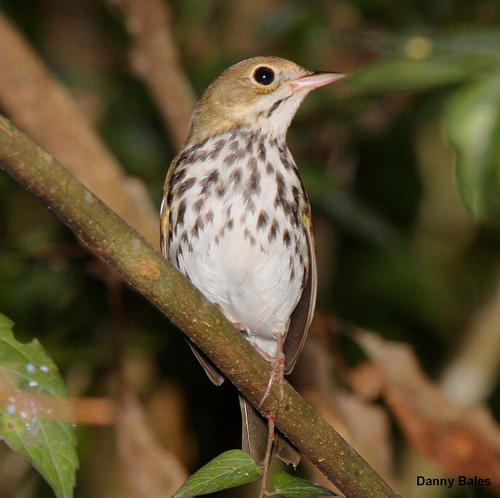
this is a tan bird with a speckled cream and brown belly and a sharp, medium-sized bill.
a small bird with a white belly containing brown speckles, and a fairly large light pink beak.
this small bird has a white belly and black speckled breast, with a black round eye and small pointed beak.
this bird has a speckled belly and breast with a short pointy bill.
this bird has a white breast with dark brown speckles.
this bird's abdomen is fully white while its belly is white with brown speckles .
small tan bird with black and white speckled chest.
a very small bird with a white belly featuring brown speckles that also has dark black eyes and an average sized beak
this bird is brown and white in color, with a light pink beak.
a bird with white belly, brown crown and the bill is short and pointed
Species: Ovenbird